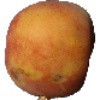
Label: Peach 1